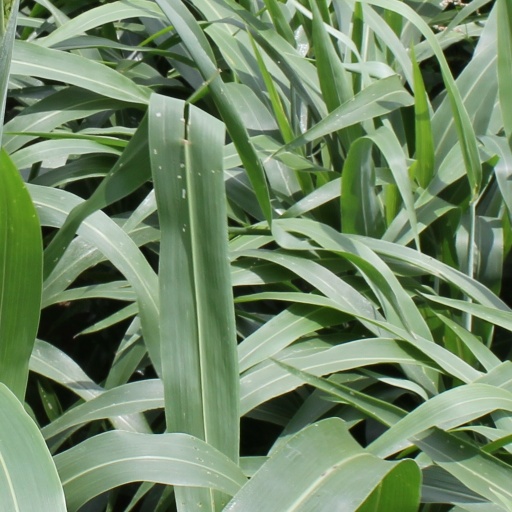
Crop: sorghum